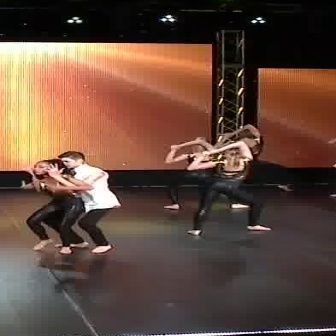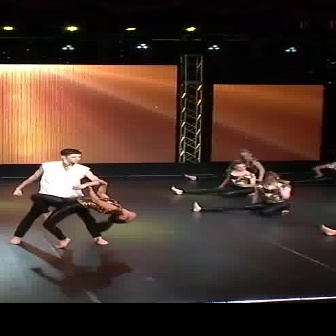
  Please identify the target specified by the bounding box [16,149,120,253] in the first image and locate it in the second image. Return the coordinates in [x_min,y_min,x_max,y_max] format.
Answer: [7,148,105,245]